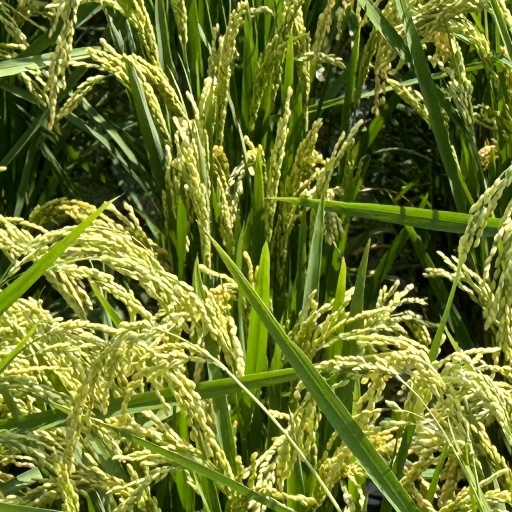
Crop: rice